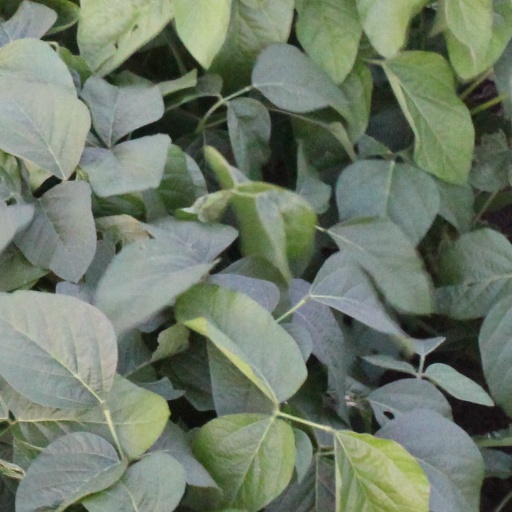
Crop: soybean